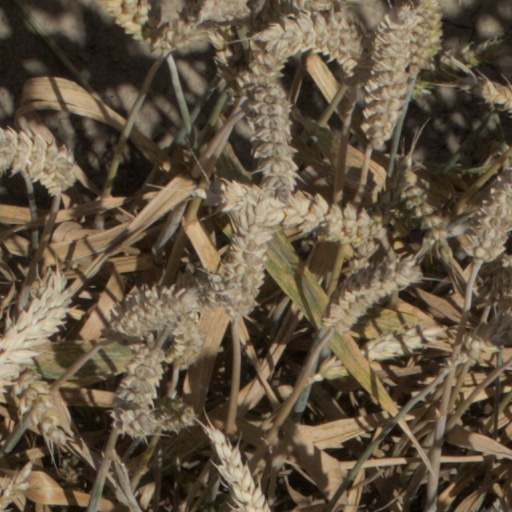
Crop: wheat